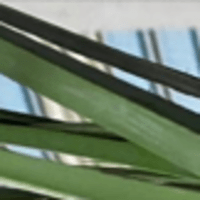
Label: Healthy sample